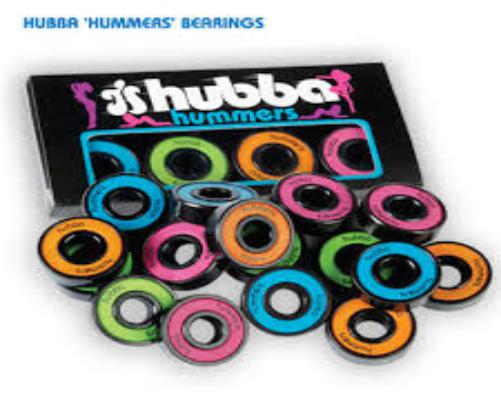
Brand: hubba wheels
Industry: Clothes